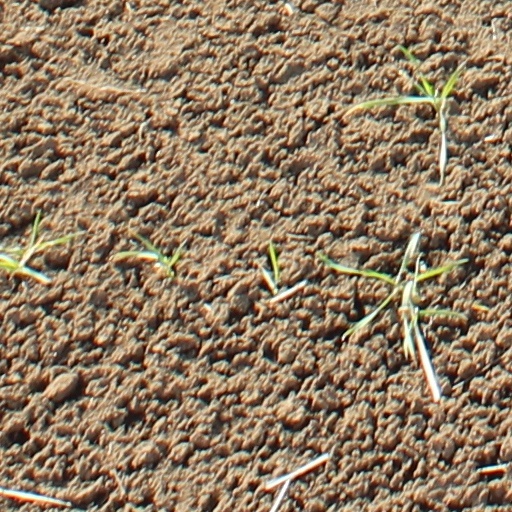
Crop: wheat